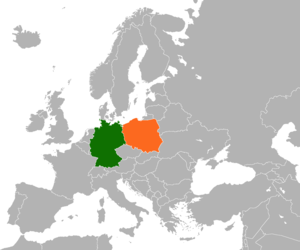
Les relations entre l'Allemagne et la Pologne font référence aux relations entre la République fédérale allemande et la République de Pologne.